Shrine Building (Memphis, Tennessee)

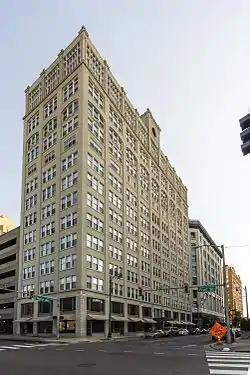

The Shrine Building in downtown Memphis, Tennessee was built in 1923 to serve as the headquarters of the Al Chymia Shrine, a group of Shriners. It was listed on the National Register of Historic Places in 1979. It was converted to apartments in 1981 and was converted again in 2005 to house 75 condominium apartments.